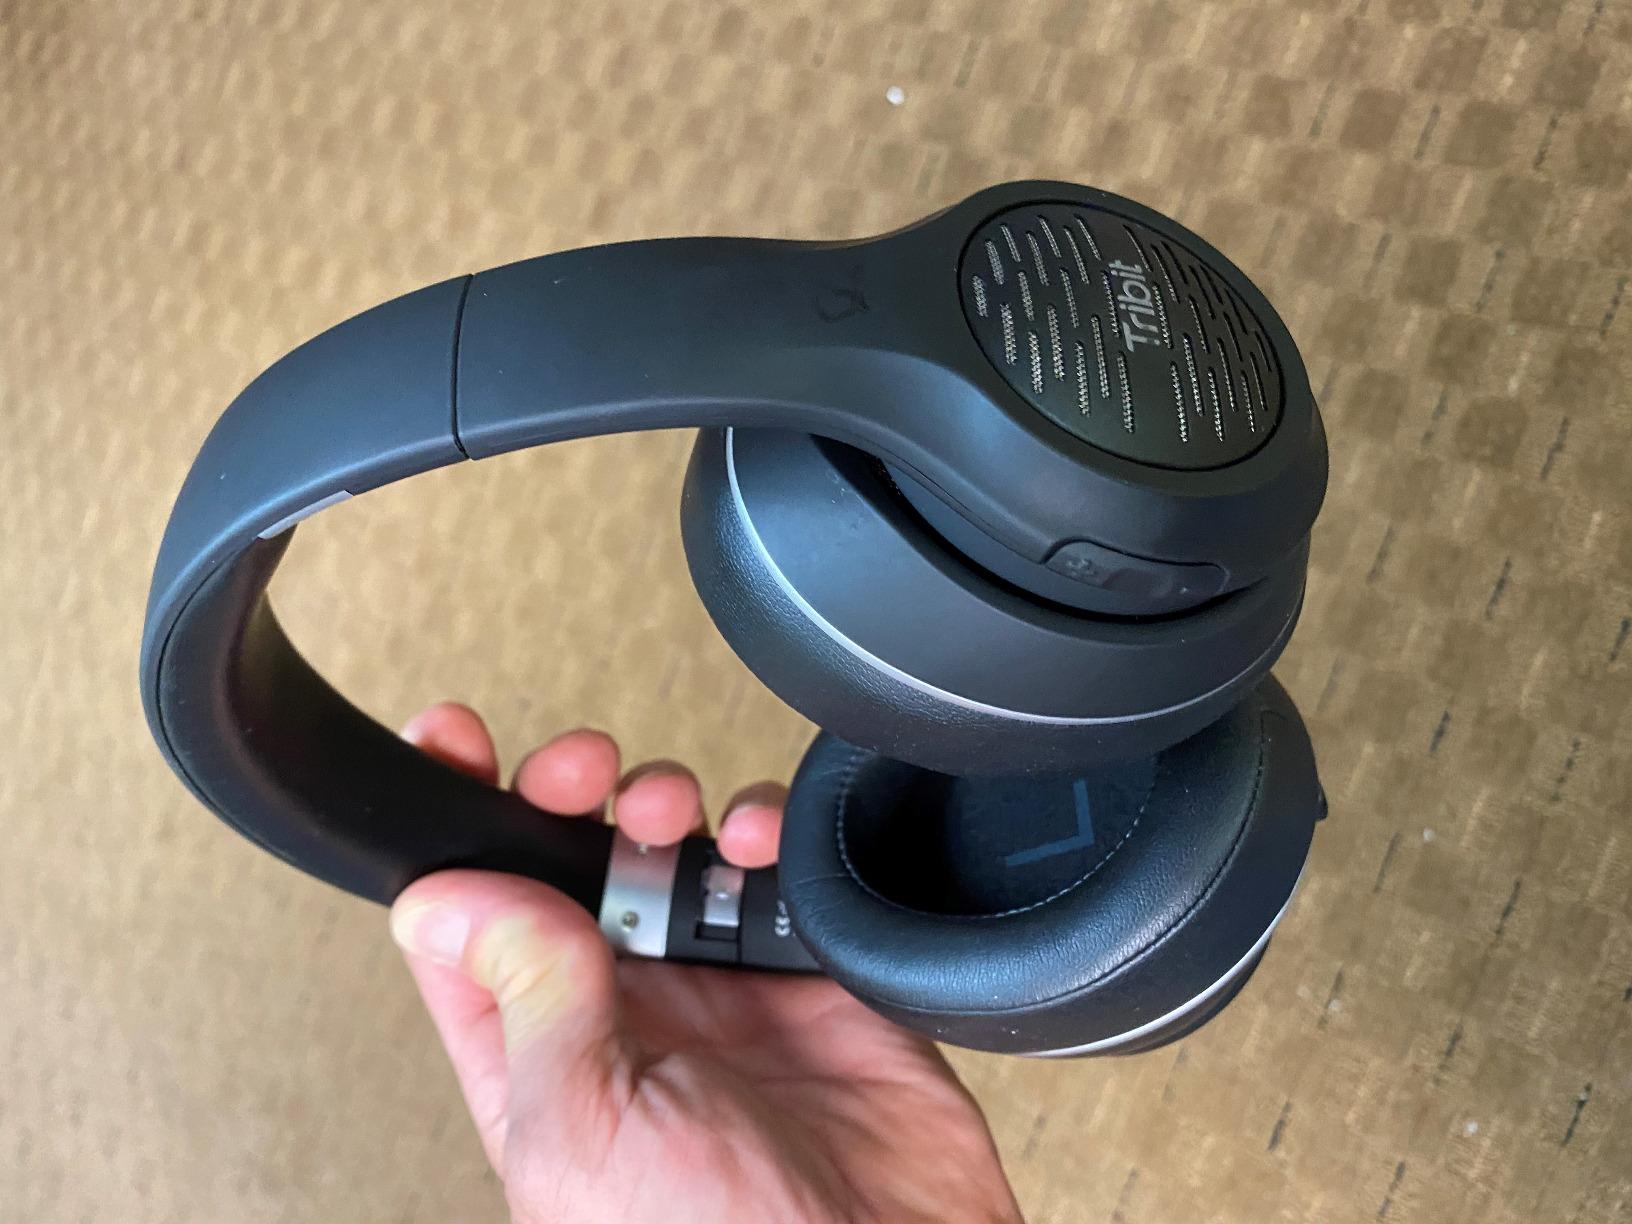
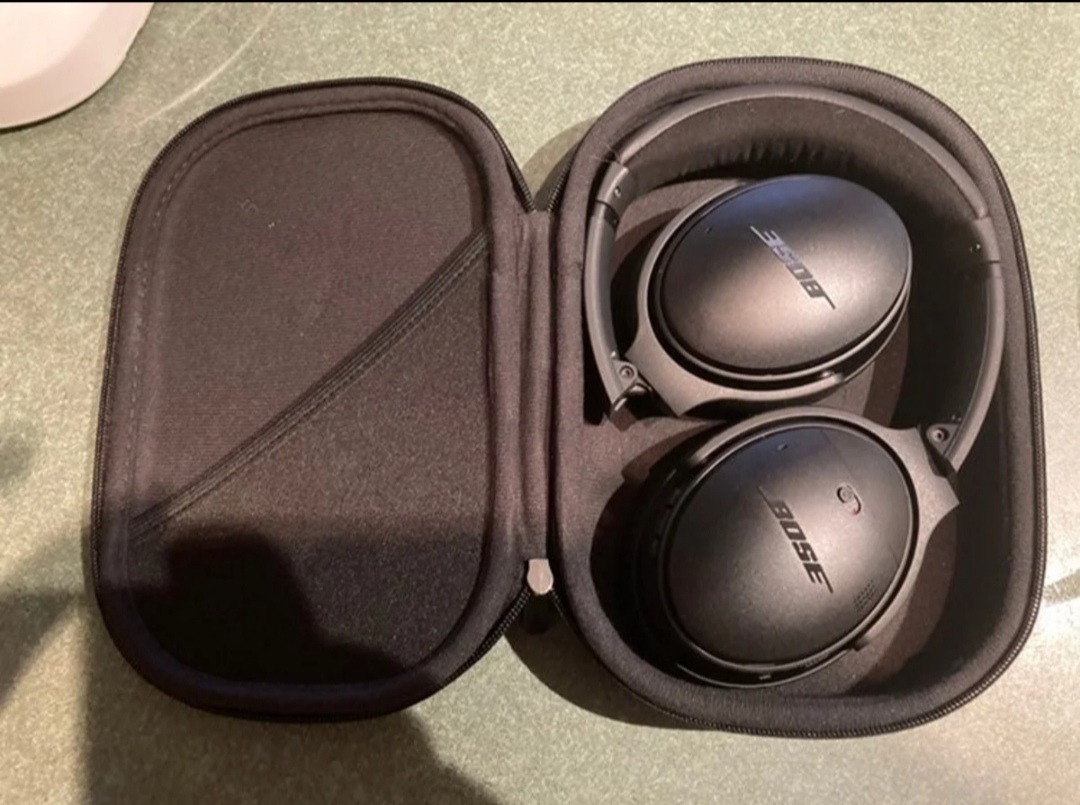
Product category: headphones
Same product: no